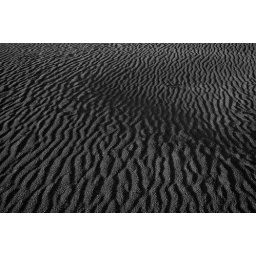
blue girls come in every size. some are wise, some otherwise, they got pretty blue eyes